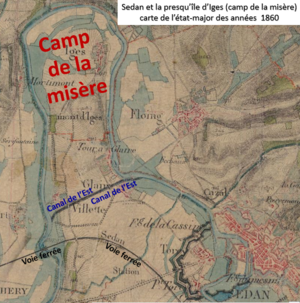
Sedan et l'emplacement du camp de la misère après la reddition de Sedan
La bataille de Sedan a eu lieu le 1ᵉʳ septembre 1870, durant la guerre franco-prussienne. S'opposèrent à l'issue de cette dernière l'armée française, forte de 120 000 hommes et de 560 canons commandée par l'empereur Napoléon III, à l'armée prussienne sous le commandement du futur Kaiser, forte de 200 000 hommes et de 780 canons. Ce fut une victoire décisive des forces prussiennes, l'Empereur ayant lui-même été fait prisonnier, mettant fin à la guerre en faveur de la Prusse et de ses alliés, bien que le combat continuât sous la nouvelle République.
A la fin janvier 1871, 371 981 soldats et 11 810 officiers sont prisonniers en Allemagne contre moins de 40 000 Allemands capturés par l’armée française. On peut ajouter aux militaires captifs en Allemagne, les 87 000 hommes de l’armée de l’Est internés en Suisse en février 1871.